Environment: real
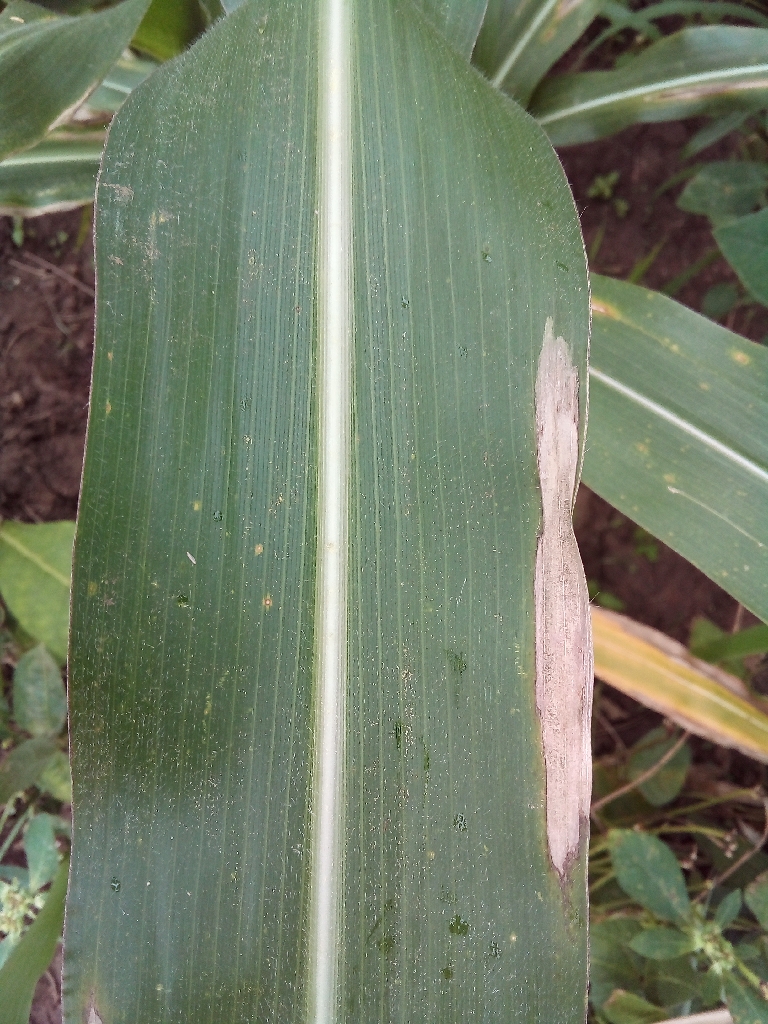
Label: northern_corn_leaf_blight